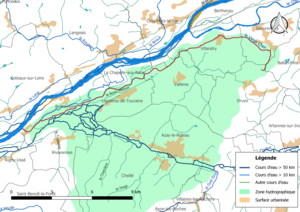
Carte du cours d'eau «
Le Vieux Cher est un cours d'eau français qui coule dans le département d'Indre-et-Loire. C'est un affluent en rive gauche de la Loire.